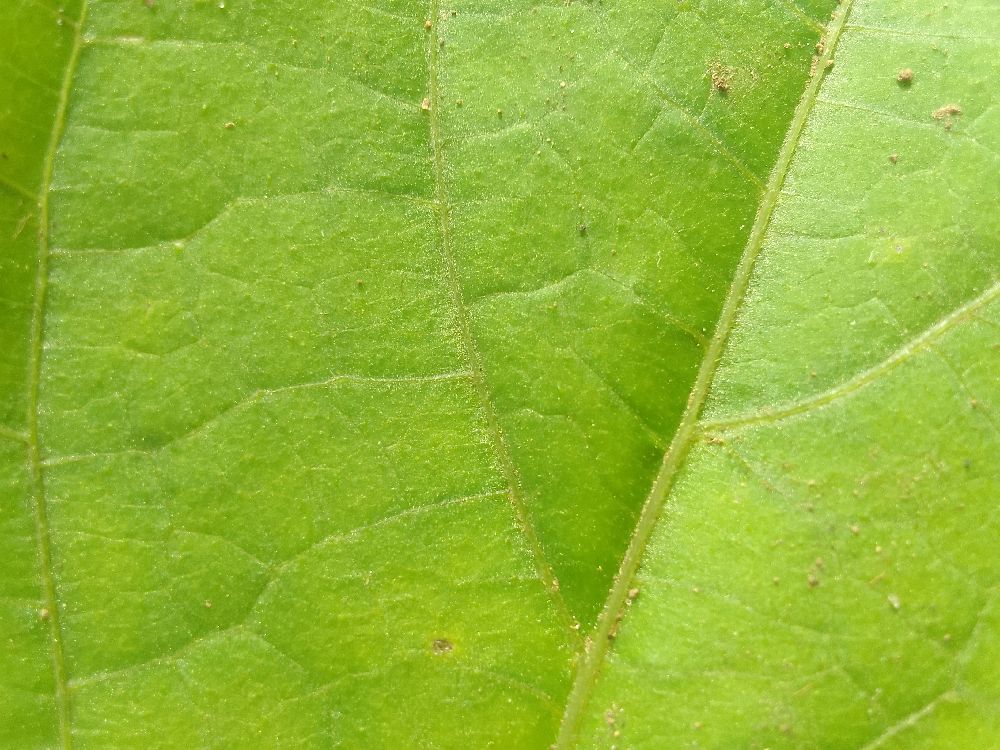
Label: healthy